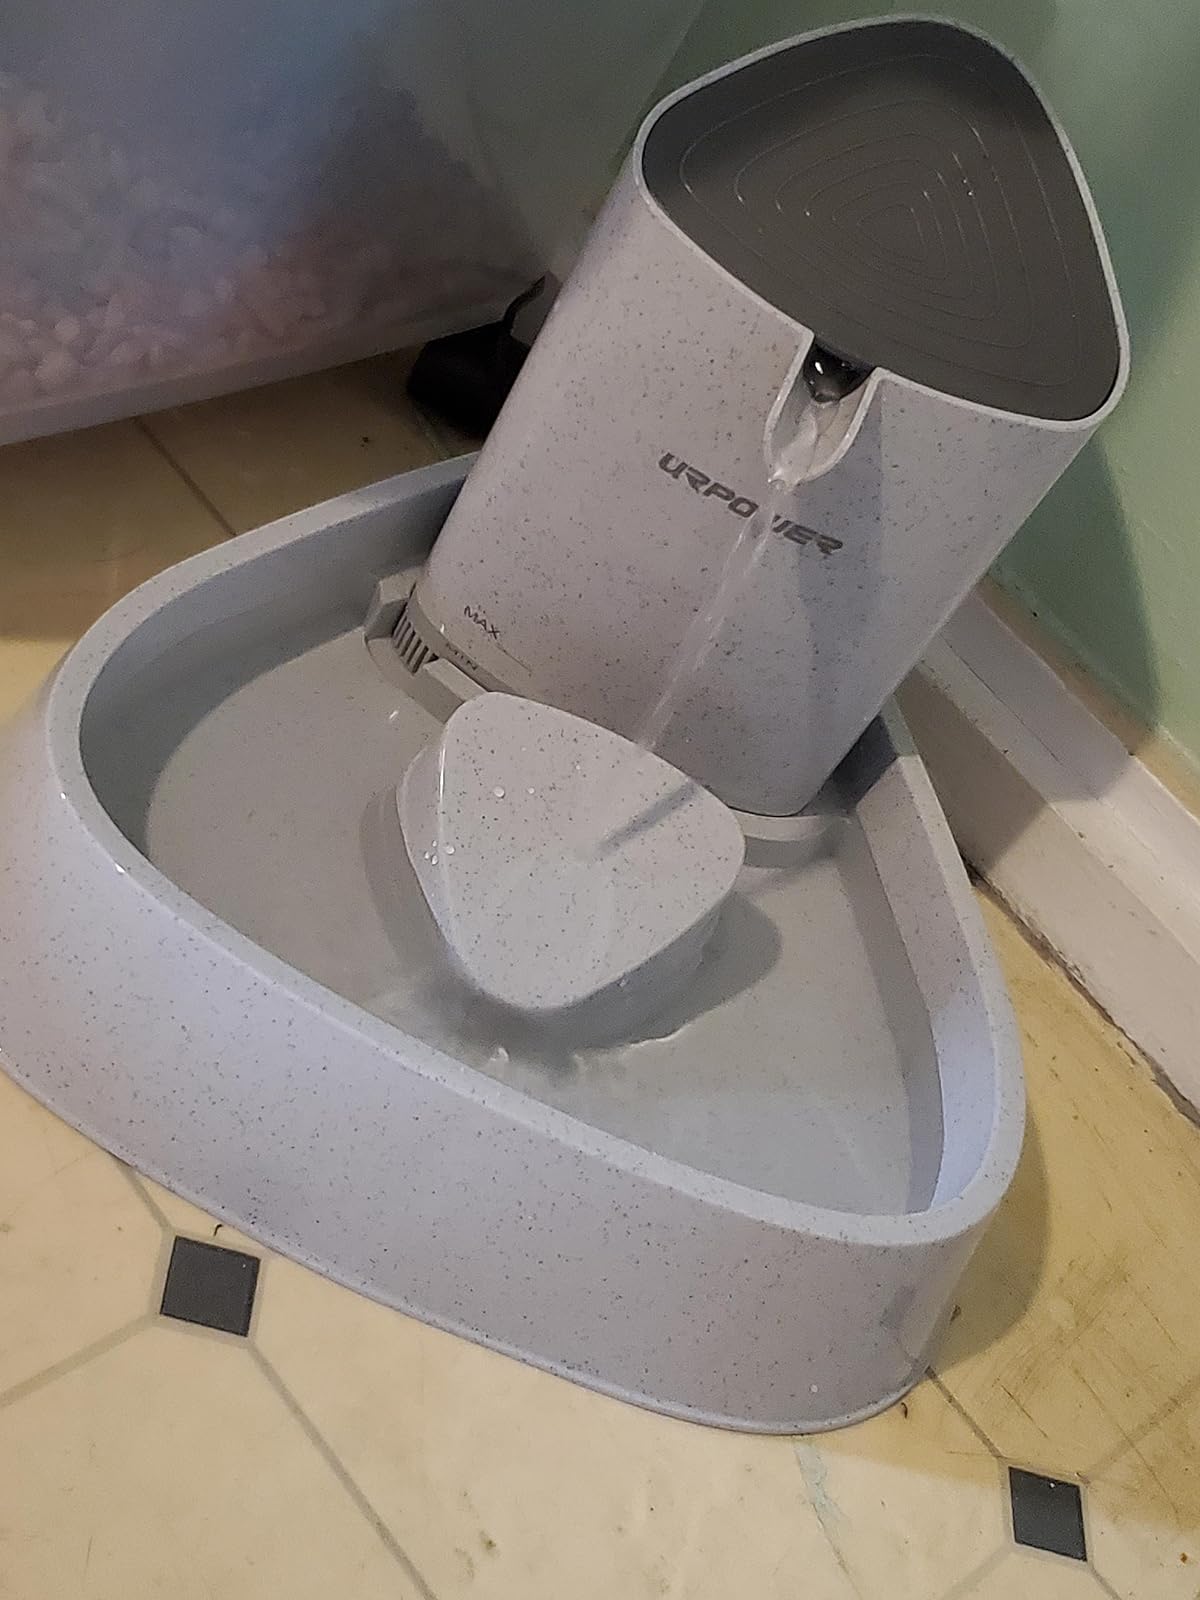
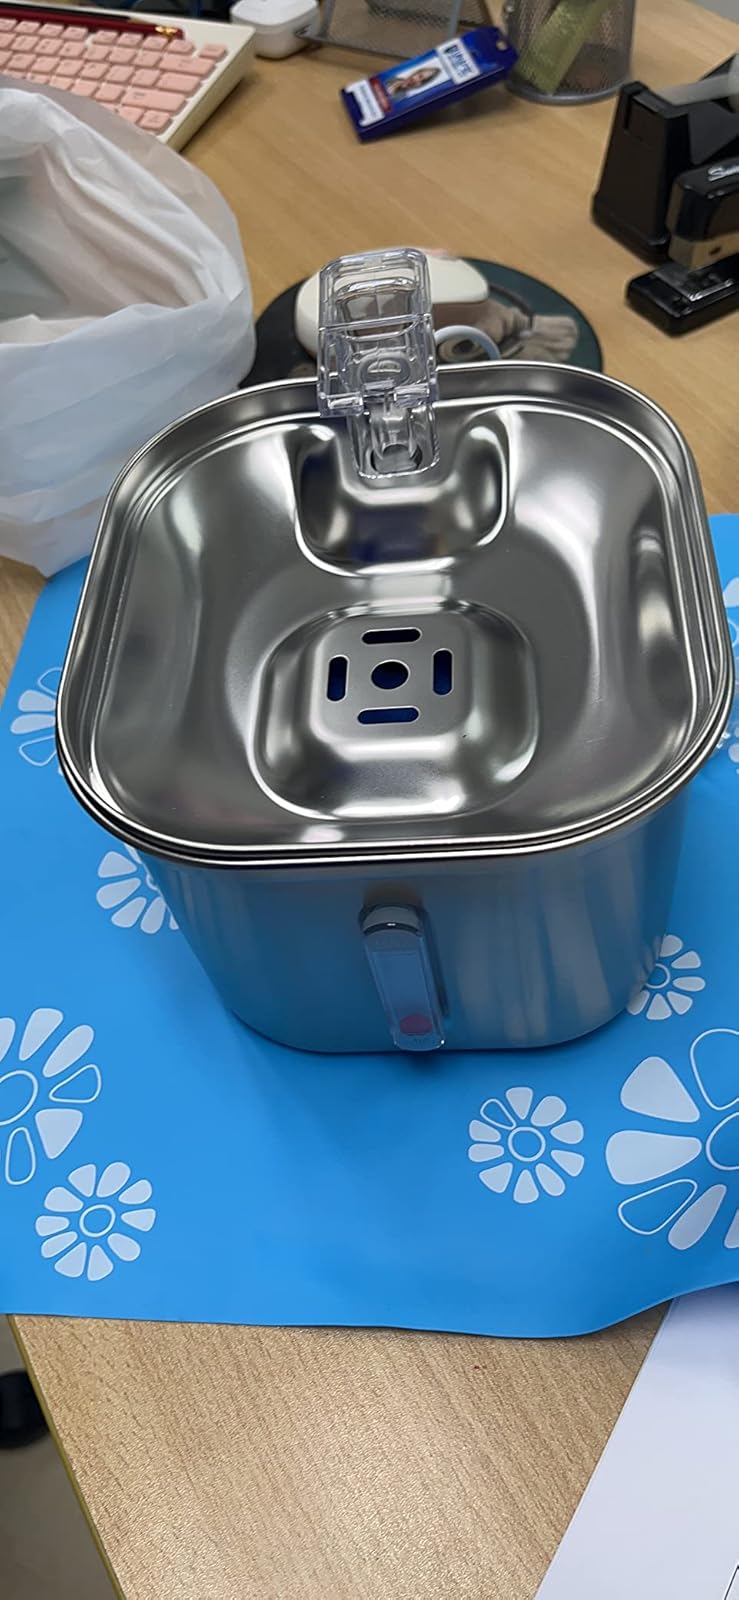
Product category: items_bowl
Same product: no